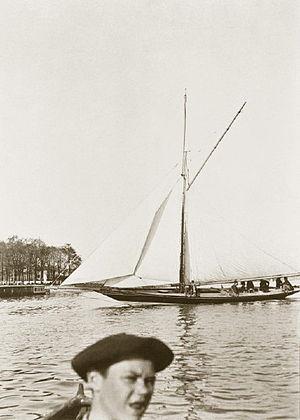
Jeune garçon, voilier au petit Gennevilliers. Photo par Martial Caillebotte.